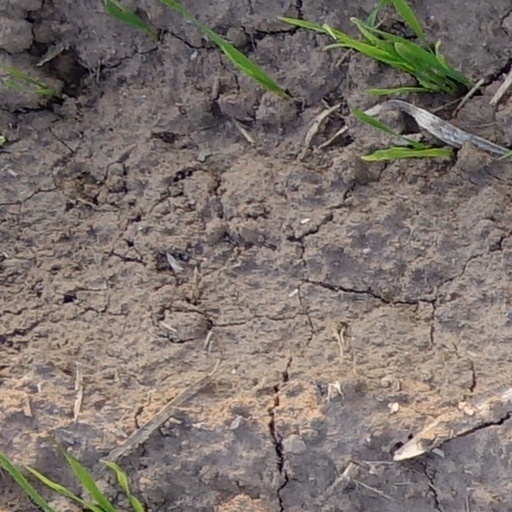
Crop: wheat